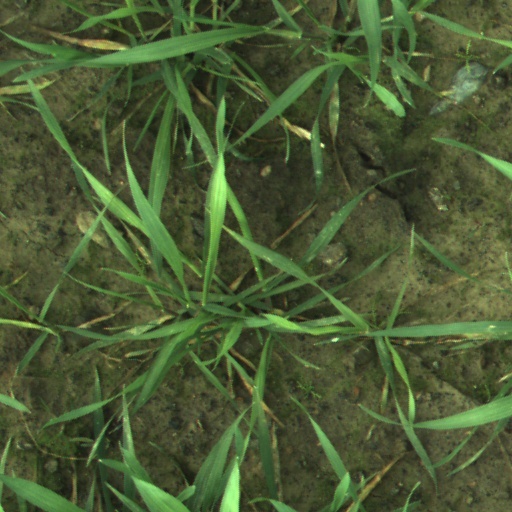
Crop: wheat